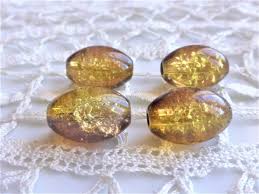
Waste category: glass